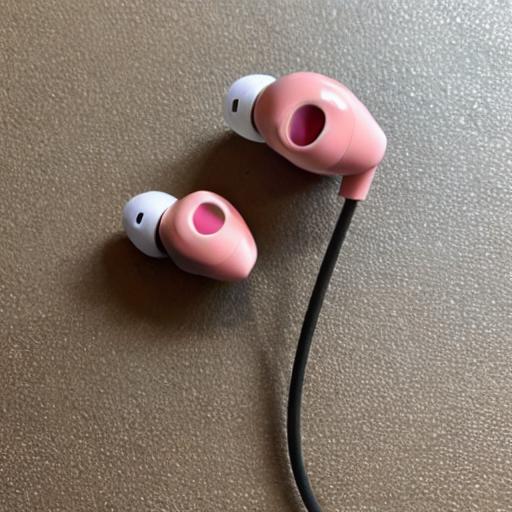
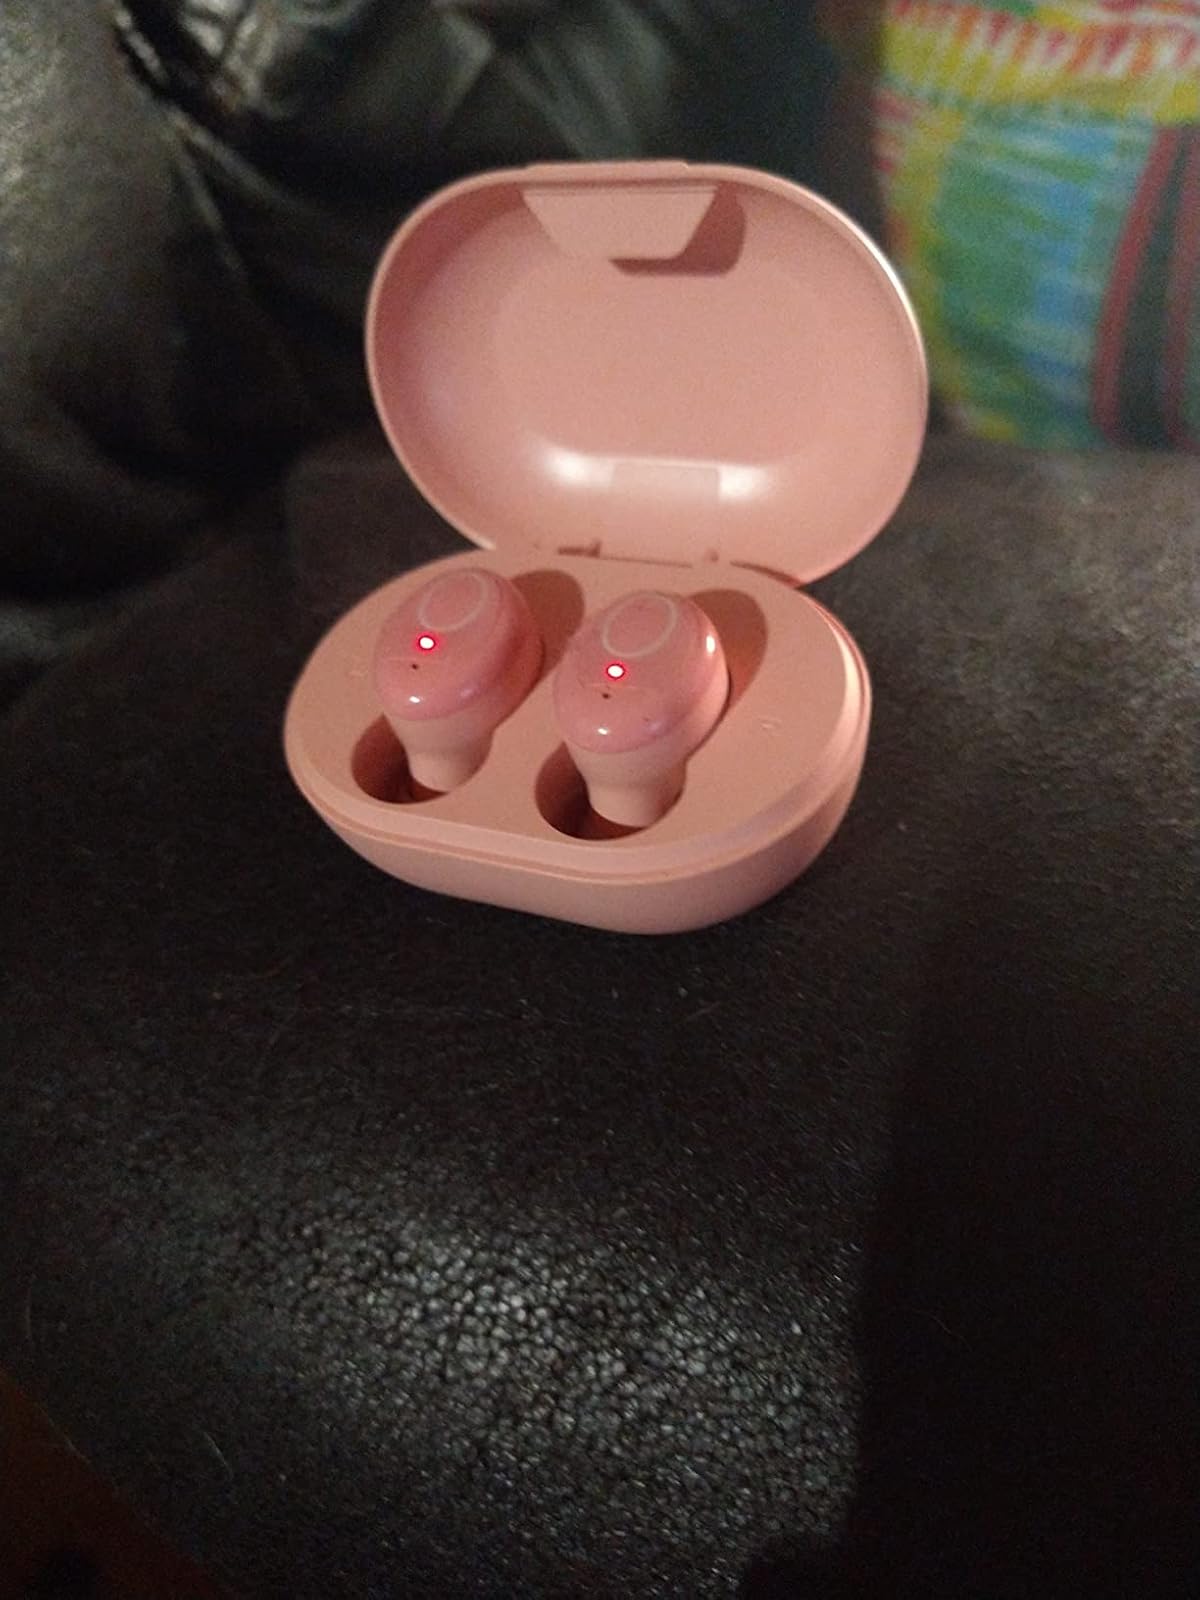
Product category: earbuds
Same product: no